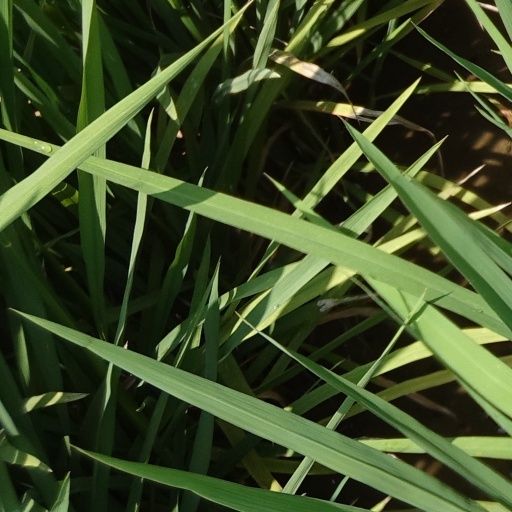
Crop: rice